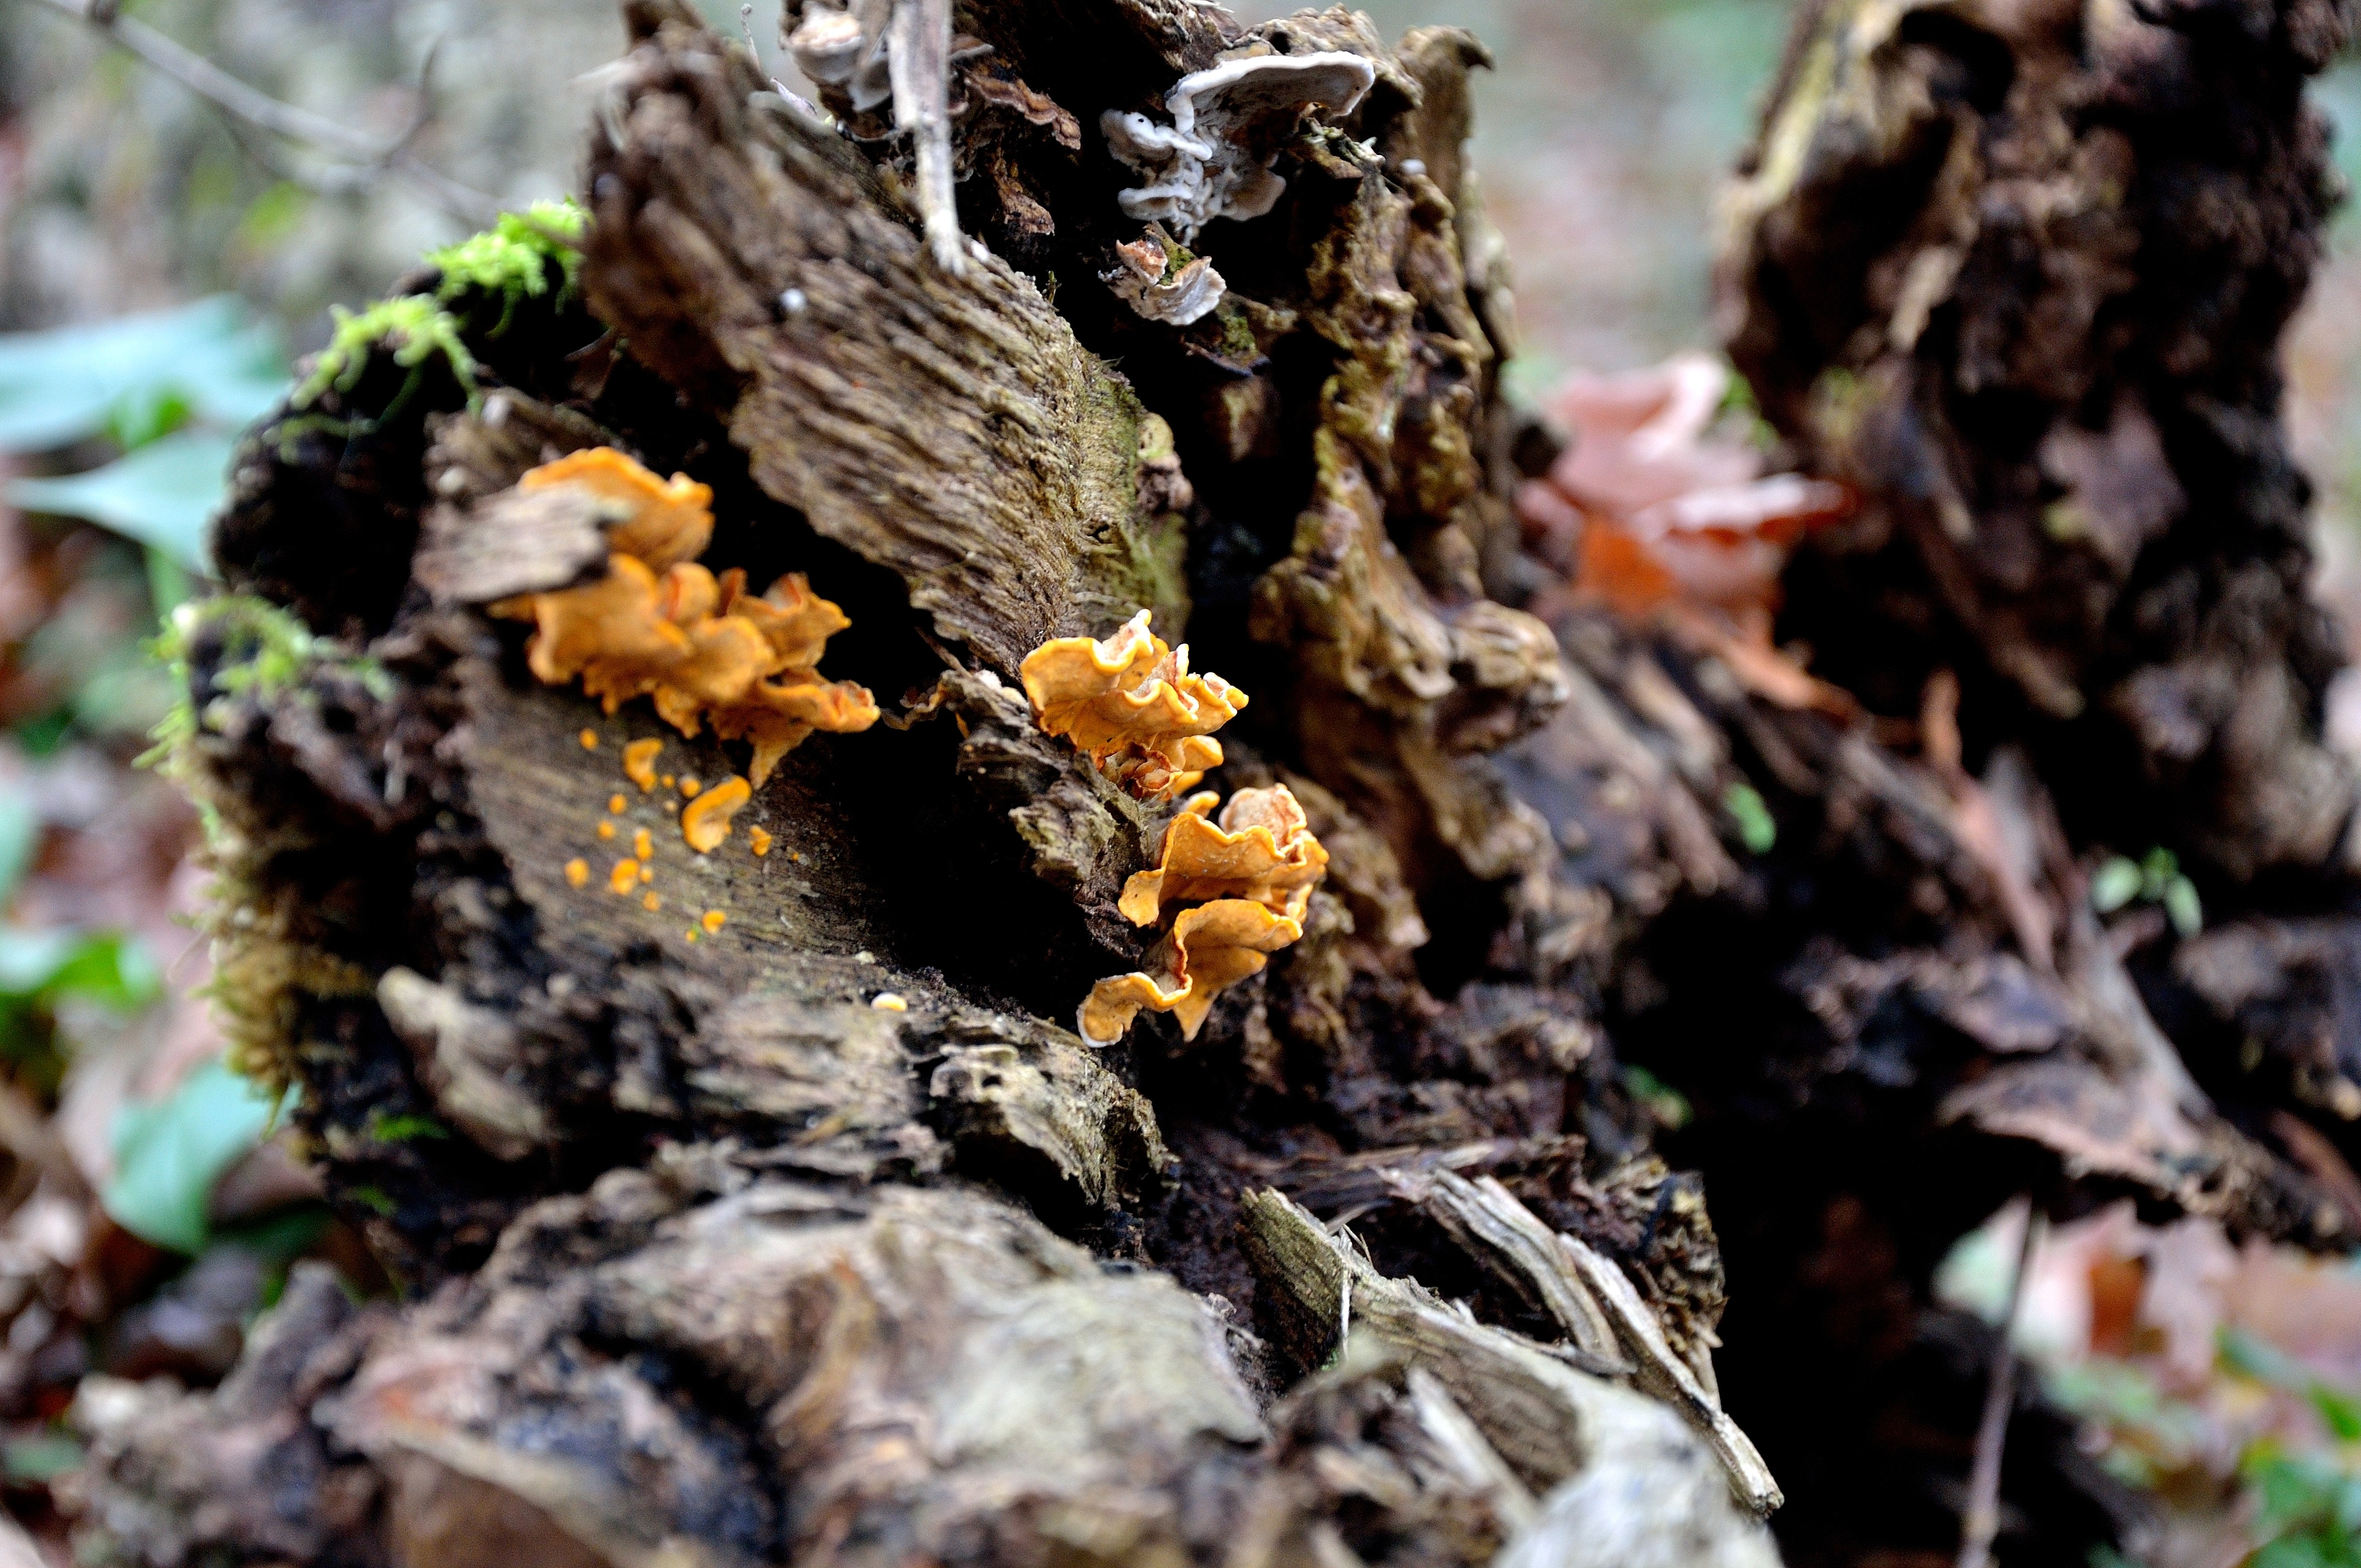
tree, nature, forest, plant, leaf, flower, trunk, bark, wildlife, spring, autumn, flora, season, fauna, tree trunk, close up, fungus, mushrooms, auriculariales, macro photography, woody plant, agaricomycetes, auriculariaceae